Misu

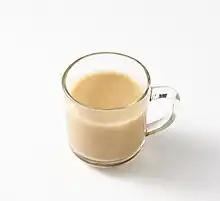
"Misu"

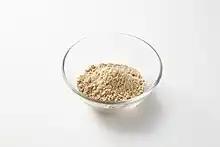
"Misu-garu" ("misu" powder)

Misu is a beverage made from the traditional Korean grain powder misu-garu, which is a combination of 7–10 different grains. It is usually served on hot summer days to quench thirst or as an instant nutritious drink for breakfast or as a healthy snack.